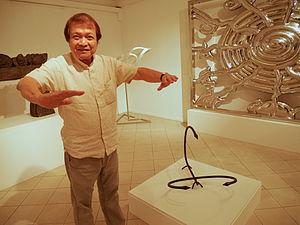
L'artiste devant sa sculpture d'un scorption (fer à béton).
Swie Hian Tan, né le 5 mai 1943, est un artiste multidisciplinaire de Singapour.